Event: Ecuador Earthquake
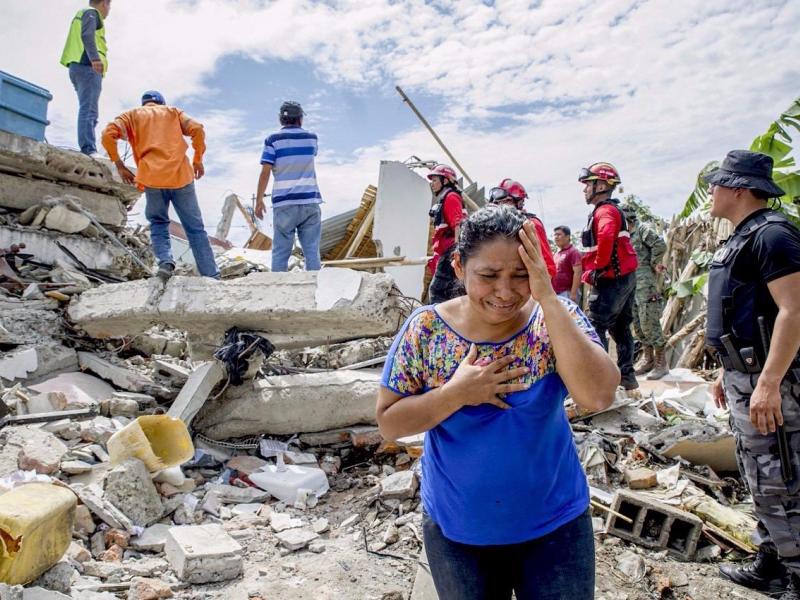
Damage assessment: damage